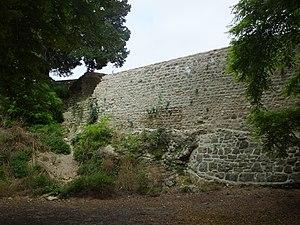
Saint-Amand-Montrond est une commune française, sous-préfecture, située dans le département du Cher, en région Centre-Val de Loire.